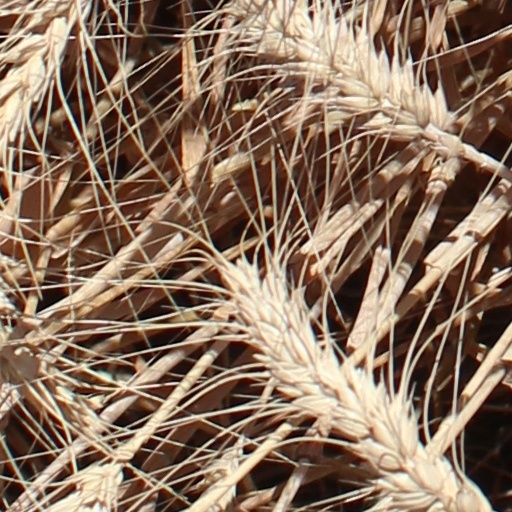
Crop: wheat